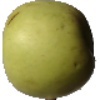
Label: Apple Golden 3